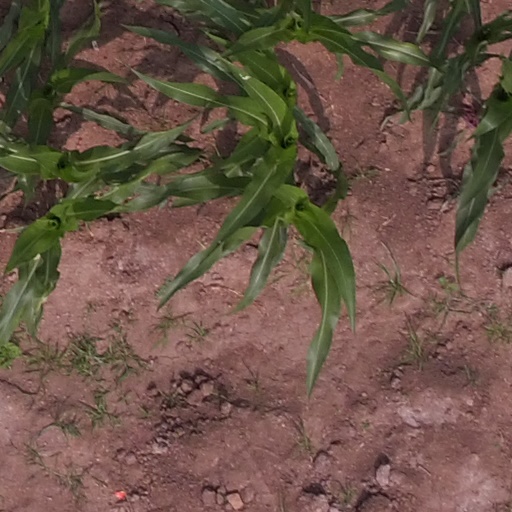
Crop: maize; corn